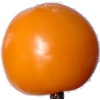
Label: yellow_tomato